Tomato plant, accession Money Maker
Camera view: bottom (45 deg); turntable rotation: 210 degrees
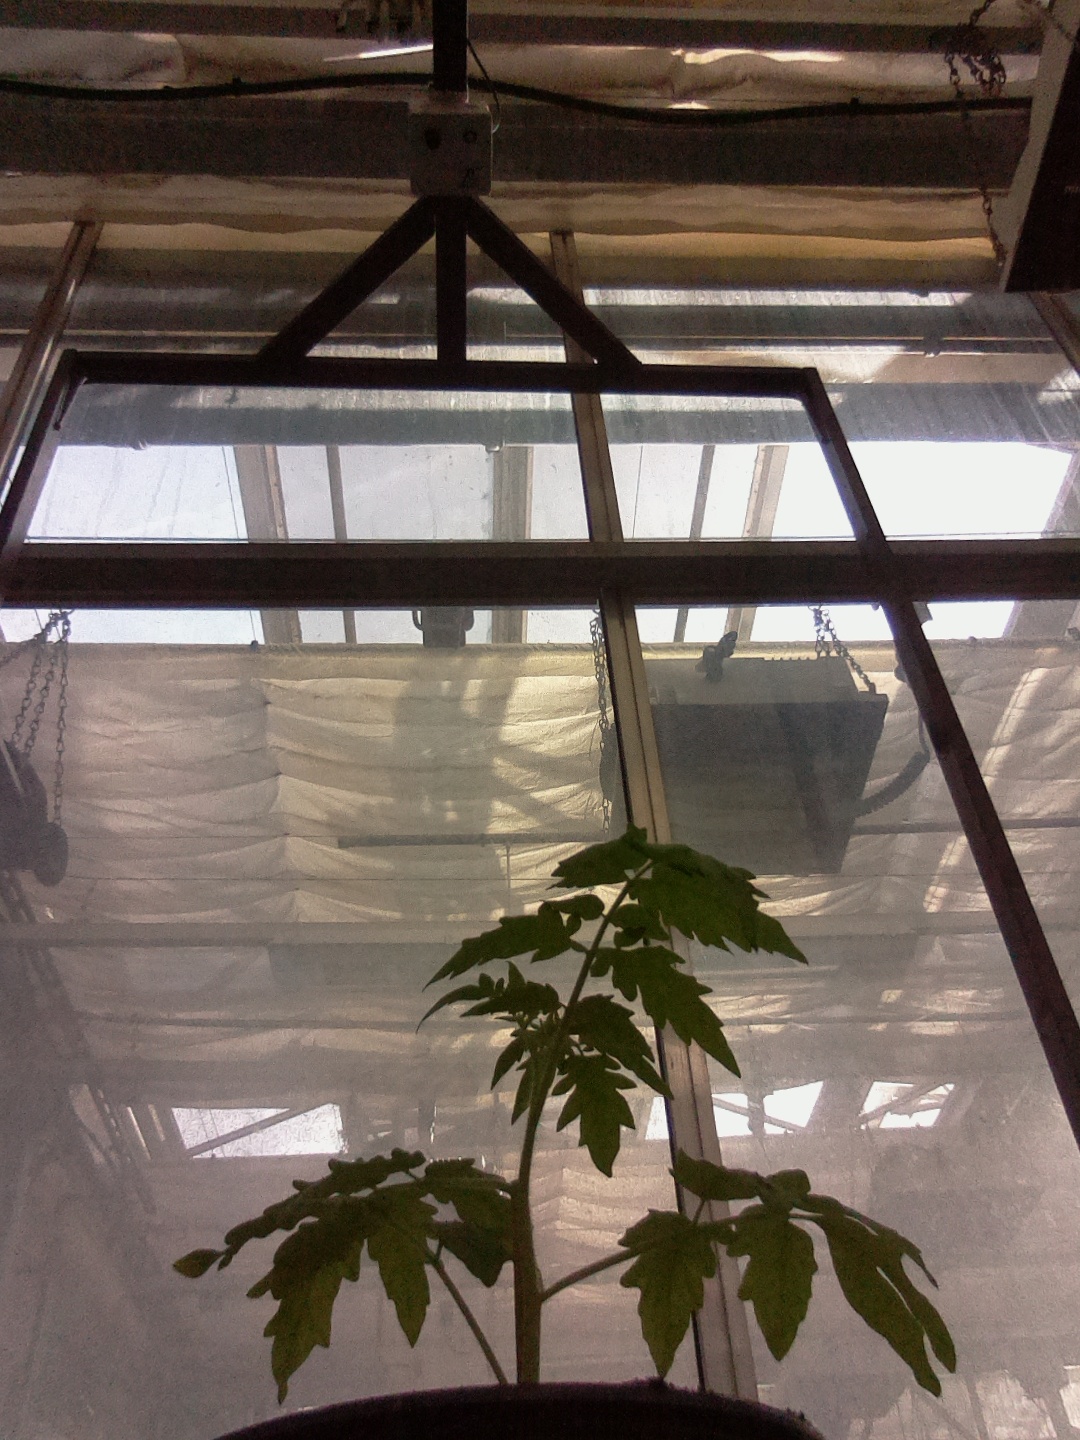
BBCH growth stage 13: 6 of true leaves visible